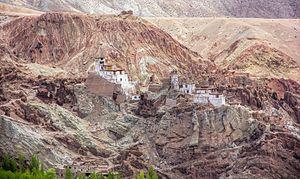
Le monastère de Basgo, également connu sous le nom de Bazgo Gompa, est un monastère bouddhiste situé dans la ville de Basgo ou Bazgo, à 40 km à l'Est de Leh, la capitale du Ladakh, du district du même nom, dans l'État du Jammu-et-Cachemire en Inde. La ville, qui se trouve sur la rive de l'Indus, est connue pour ses gompas tels que le Monastère Basgo, et les ruines historiques. Bazgo est profondément ancré dans les origines du Ladakh. C'était autrefois un centre culturel et politique important, qui est fréquemment mentionné dans les Chroniques Ladakhi.